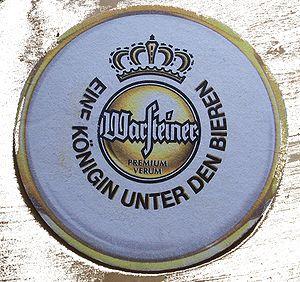
La Warsteiner est une brasserie et une bière allemande.